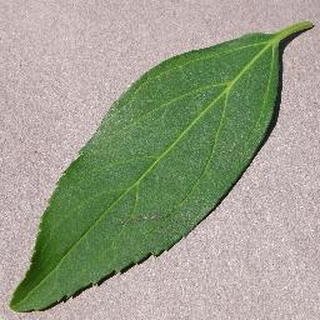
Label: healthy_cherry